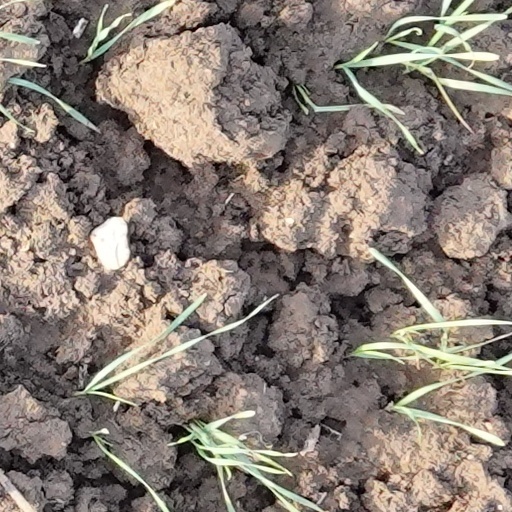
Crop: wheat